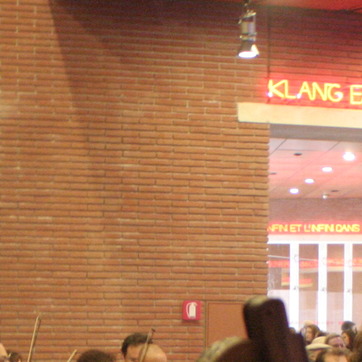
Material: brick